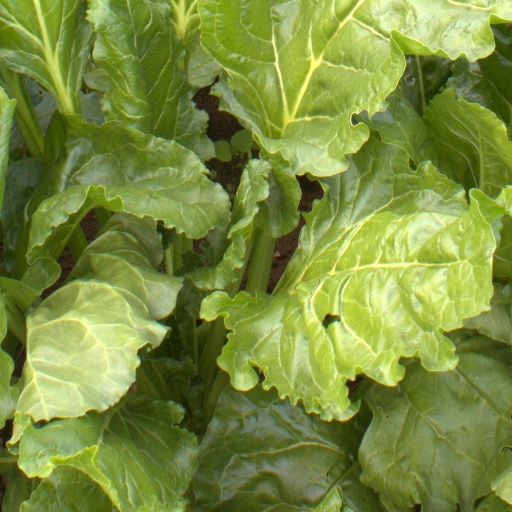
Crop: sugar beet